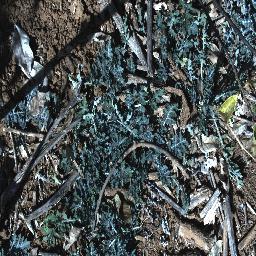
Label: parthenium